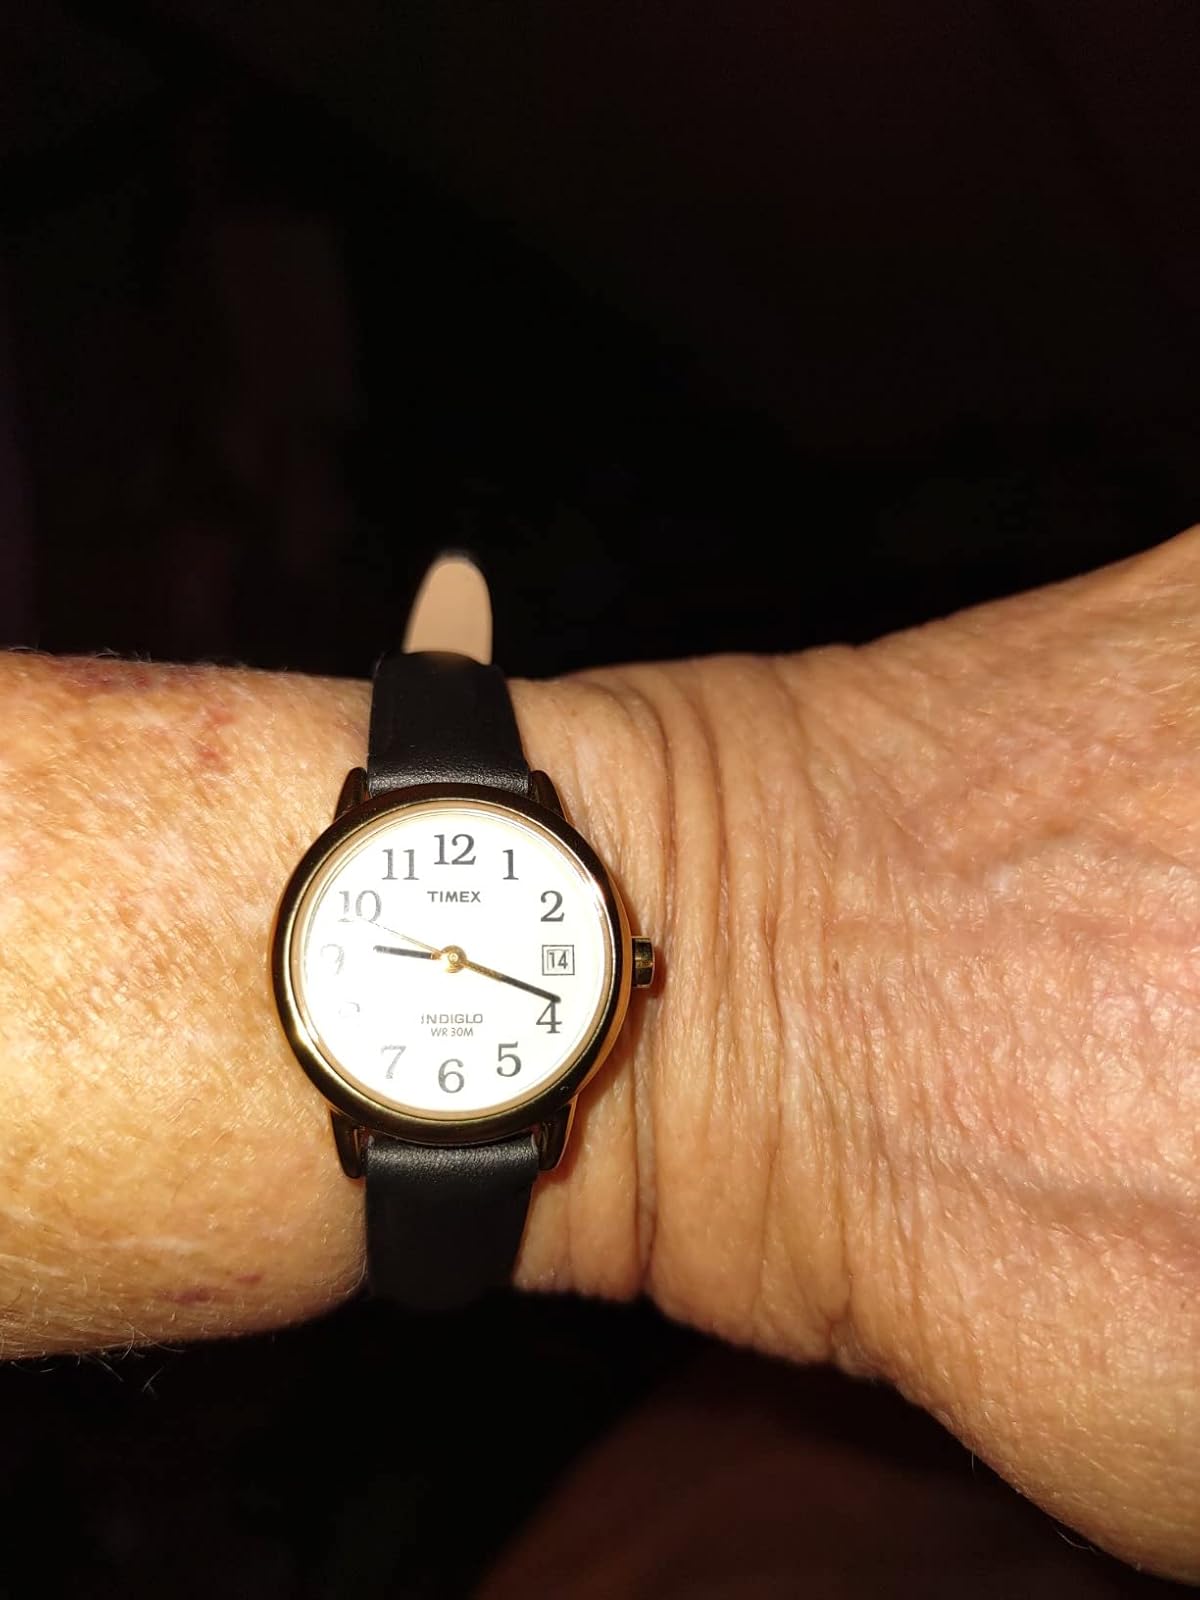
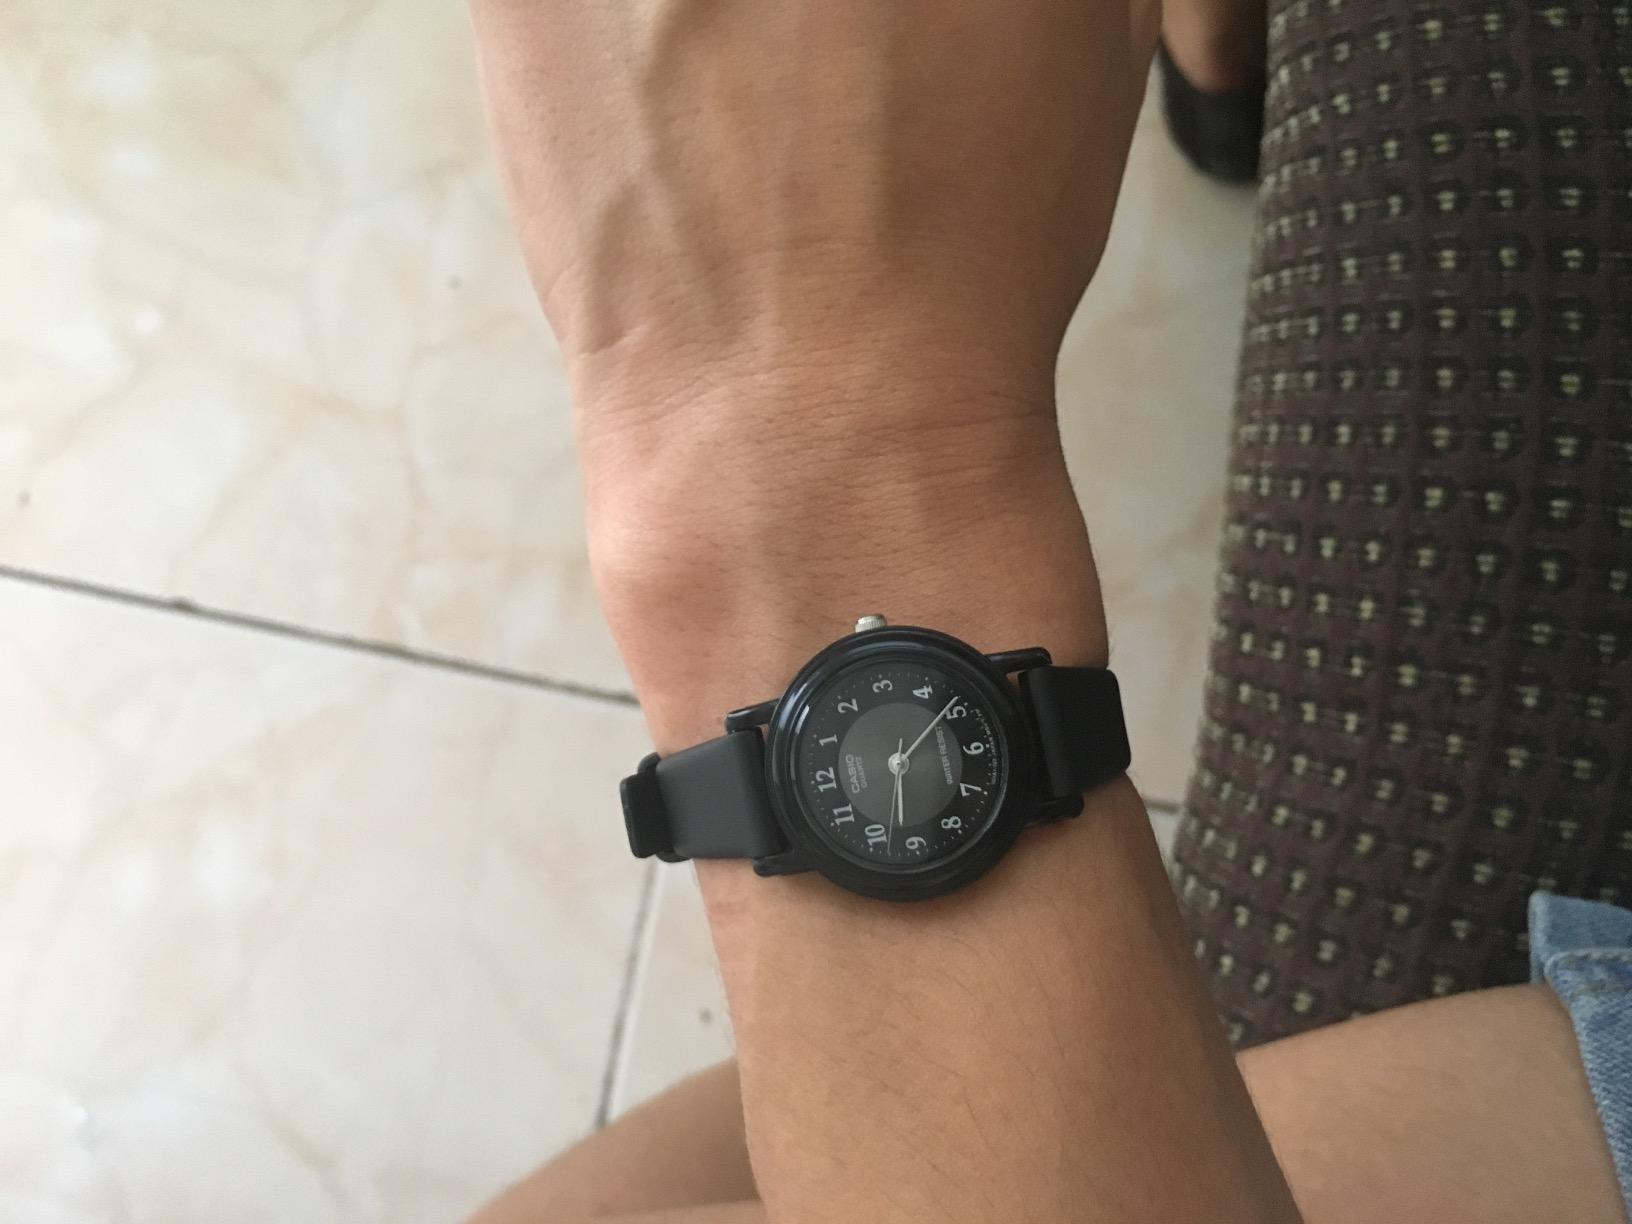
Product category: accessories_watch
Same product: no